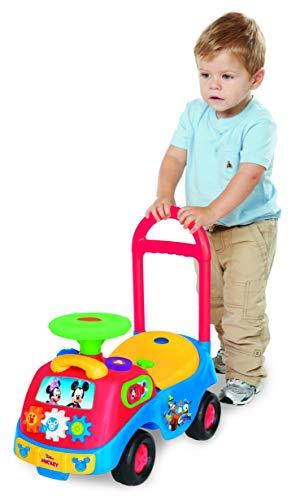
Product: Mickey and Friends: Activity Pinball Ride On
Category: Toys & Games | Tricycles, Scooters & Wagons | Ride-On Toys & Accessories
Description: Hear Mickey play his favorite music.
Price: $39.99
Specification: ProductDimensions:20x10x13inches|ItemWeight:1pounds|ShippingWeight:4.8pounds(Viewshippingratesandpolicies)|ASIN:B000B8J7G4|Californiaresidents:ClickhereforProposition65warning|Itemmodelnumber:35311|Manufacturerrecommendedage:12monthsandup|Batteries:2AAbatteriesrequired.(included)